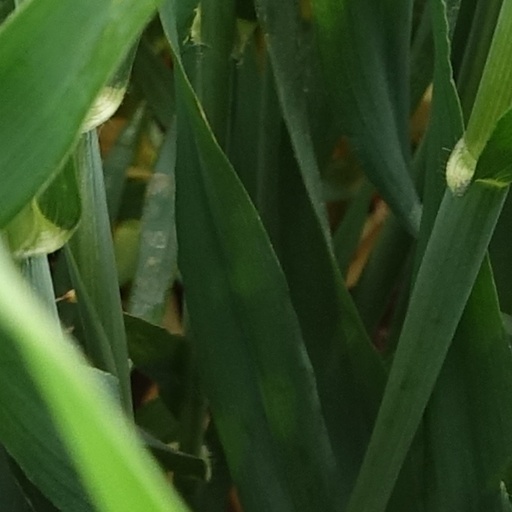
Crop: wheat